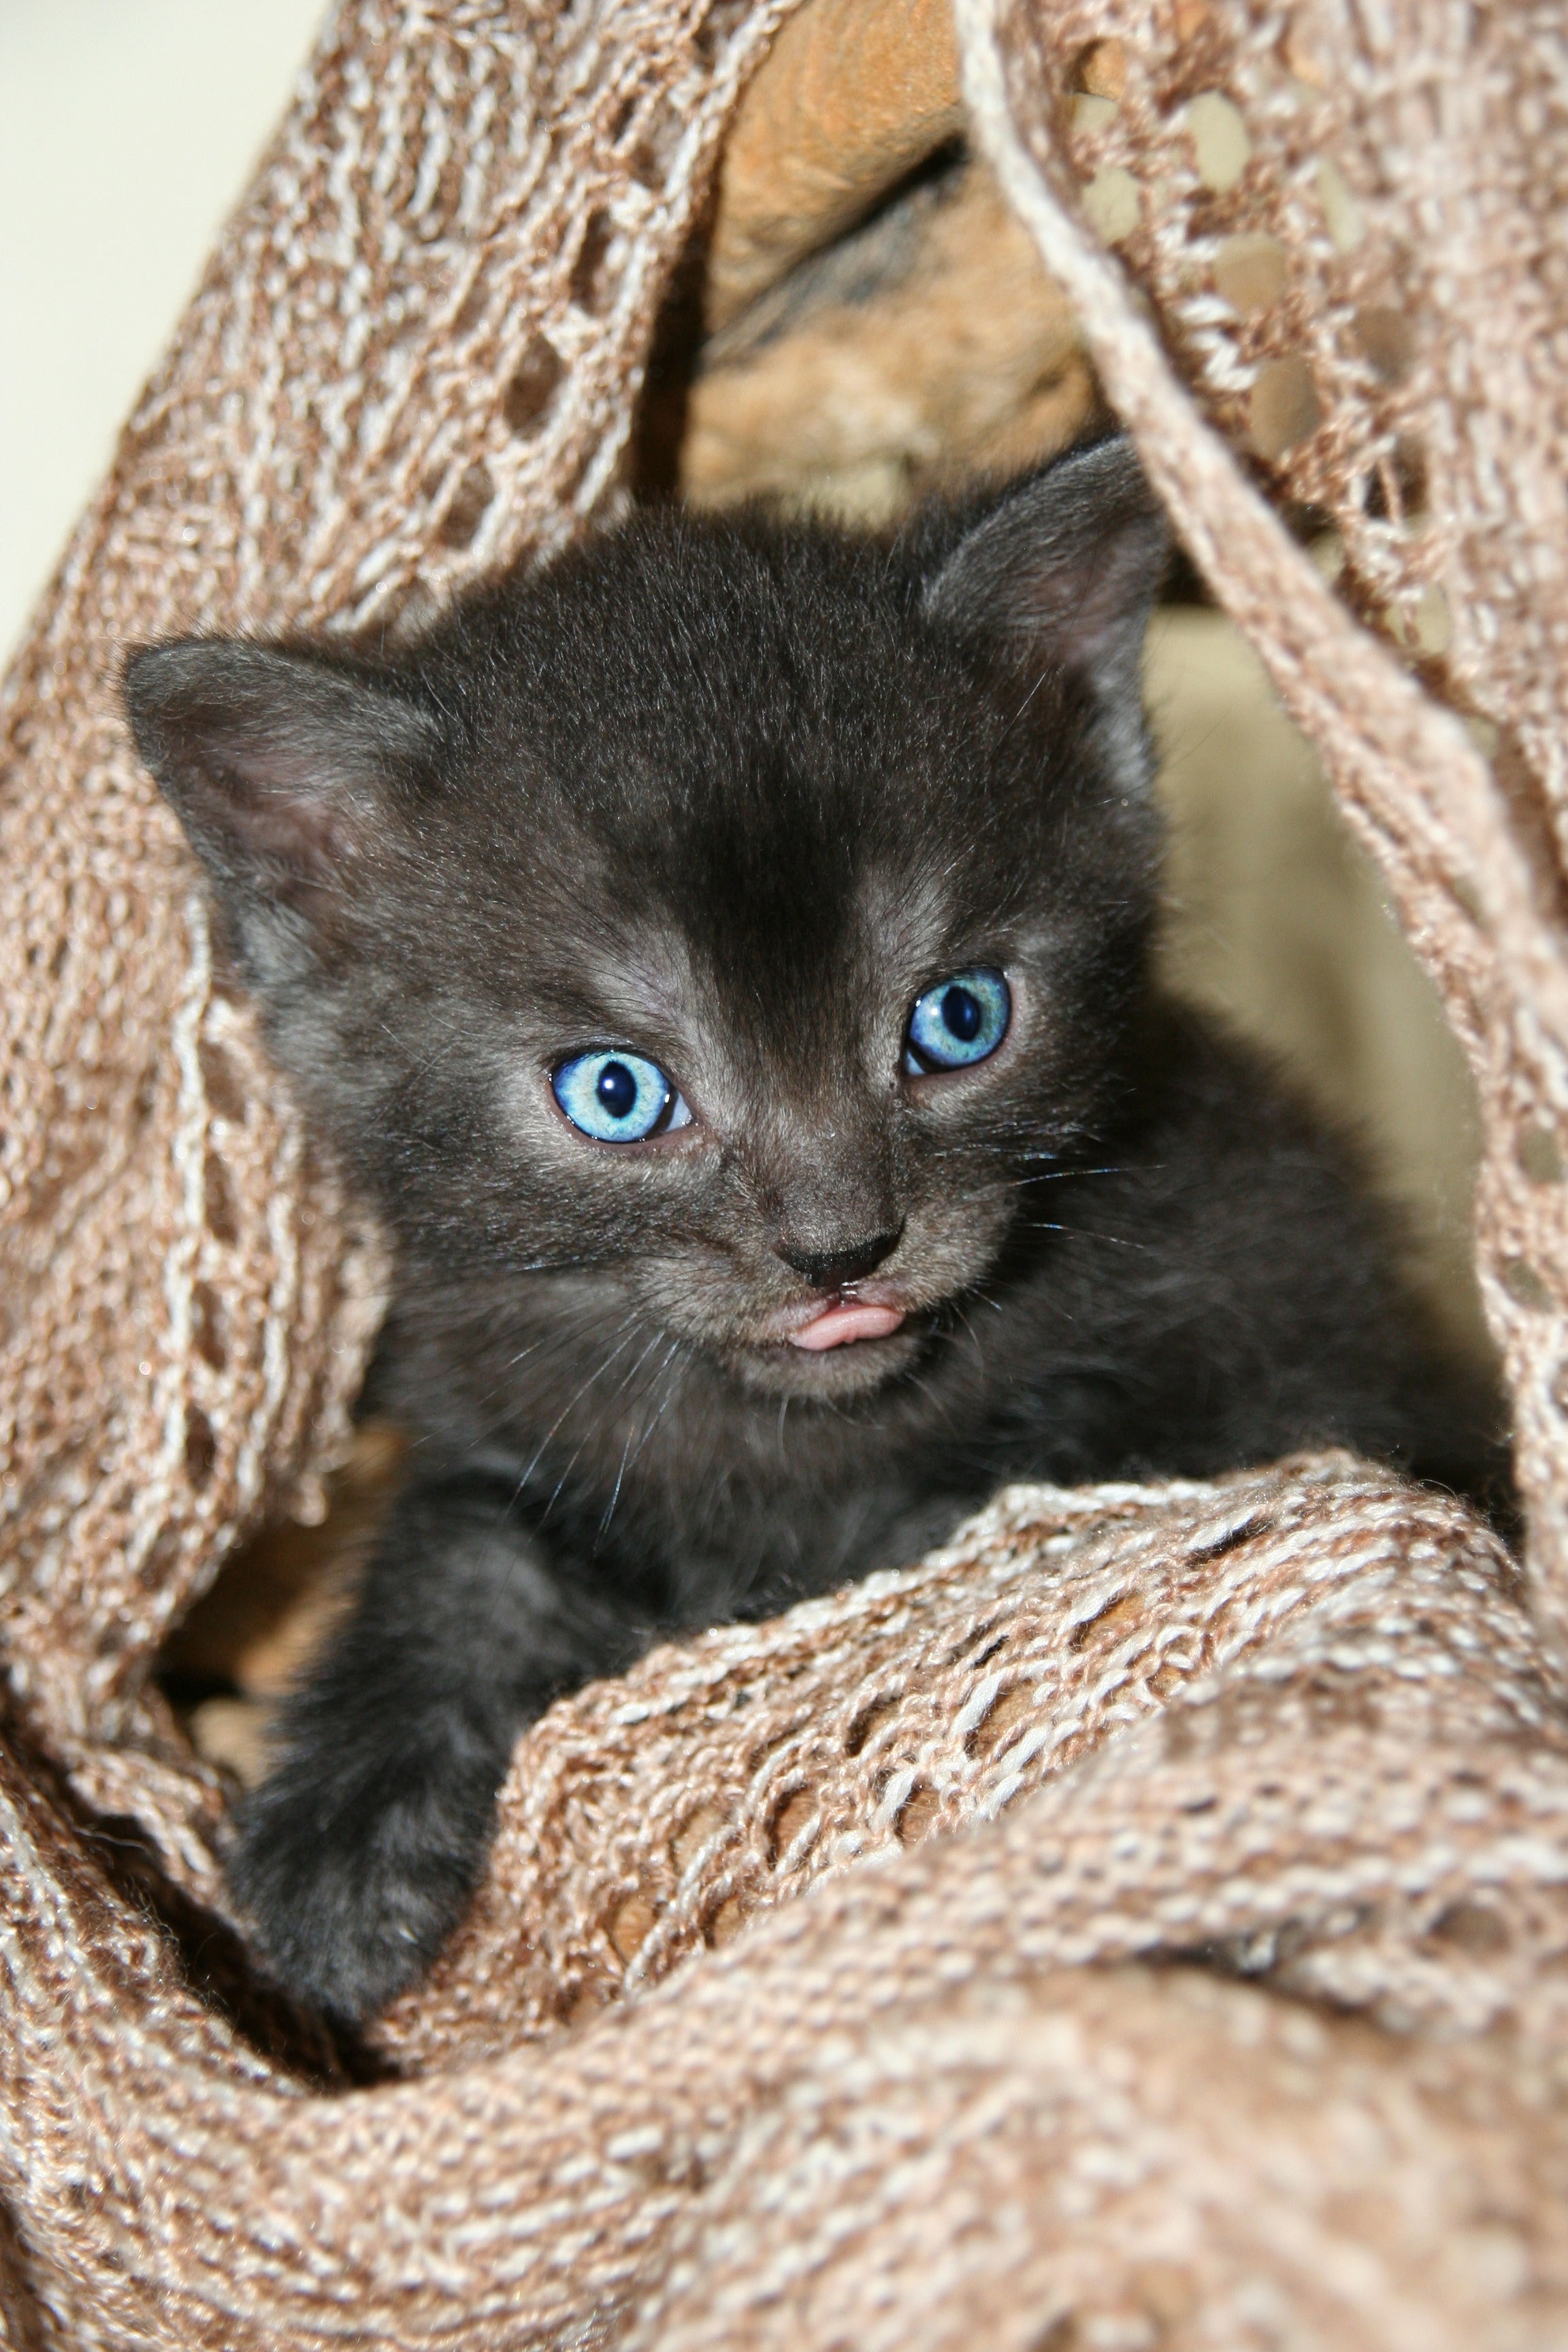
cute, pet, fluffy, kitten, cat, mammal, wool, fauna, scarf, whiskers, vertebrate, knitted, domestic cat, young animal, hand labor, cat baby, baby cats, helper, russian blue, cat tongue, small to medium sized cats, cat like mammal, carnivoran, domestic short haired cat, cat puppy